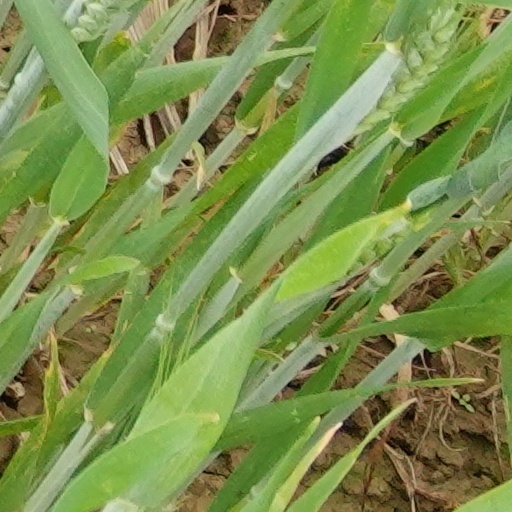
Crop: wheat